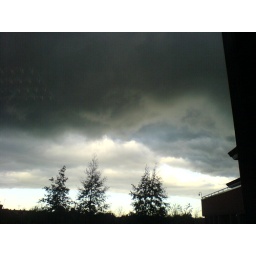
Stormy clouds from the car park of my office in Watford.